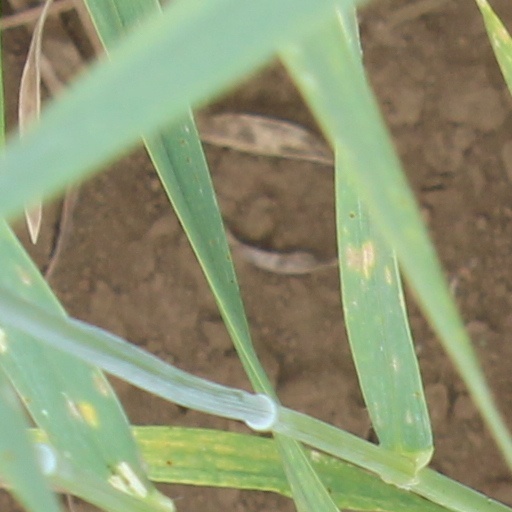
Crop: wheat